Tyson Alualu

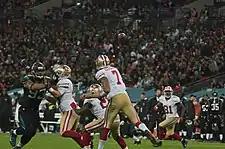
Alualu (left) playing against the San Francisco 49ers in 2013.

On January 17, 2013, the Jaguars hired Gus Bradley as their head coach, marking Alualu's third head coach entering his fourth season. During organized team activities in May, Bradley announced that Alualu would move to defensive end. He competed with Jason Babin, Andre Branch, and Jeremy Mincey for the starting defensive end job. Gus Bradley named him the starting defensive end, along with Jason Babin, to begin the season.